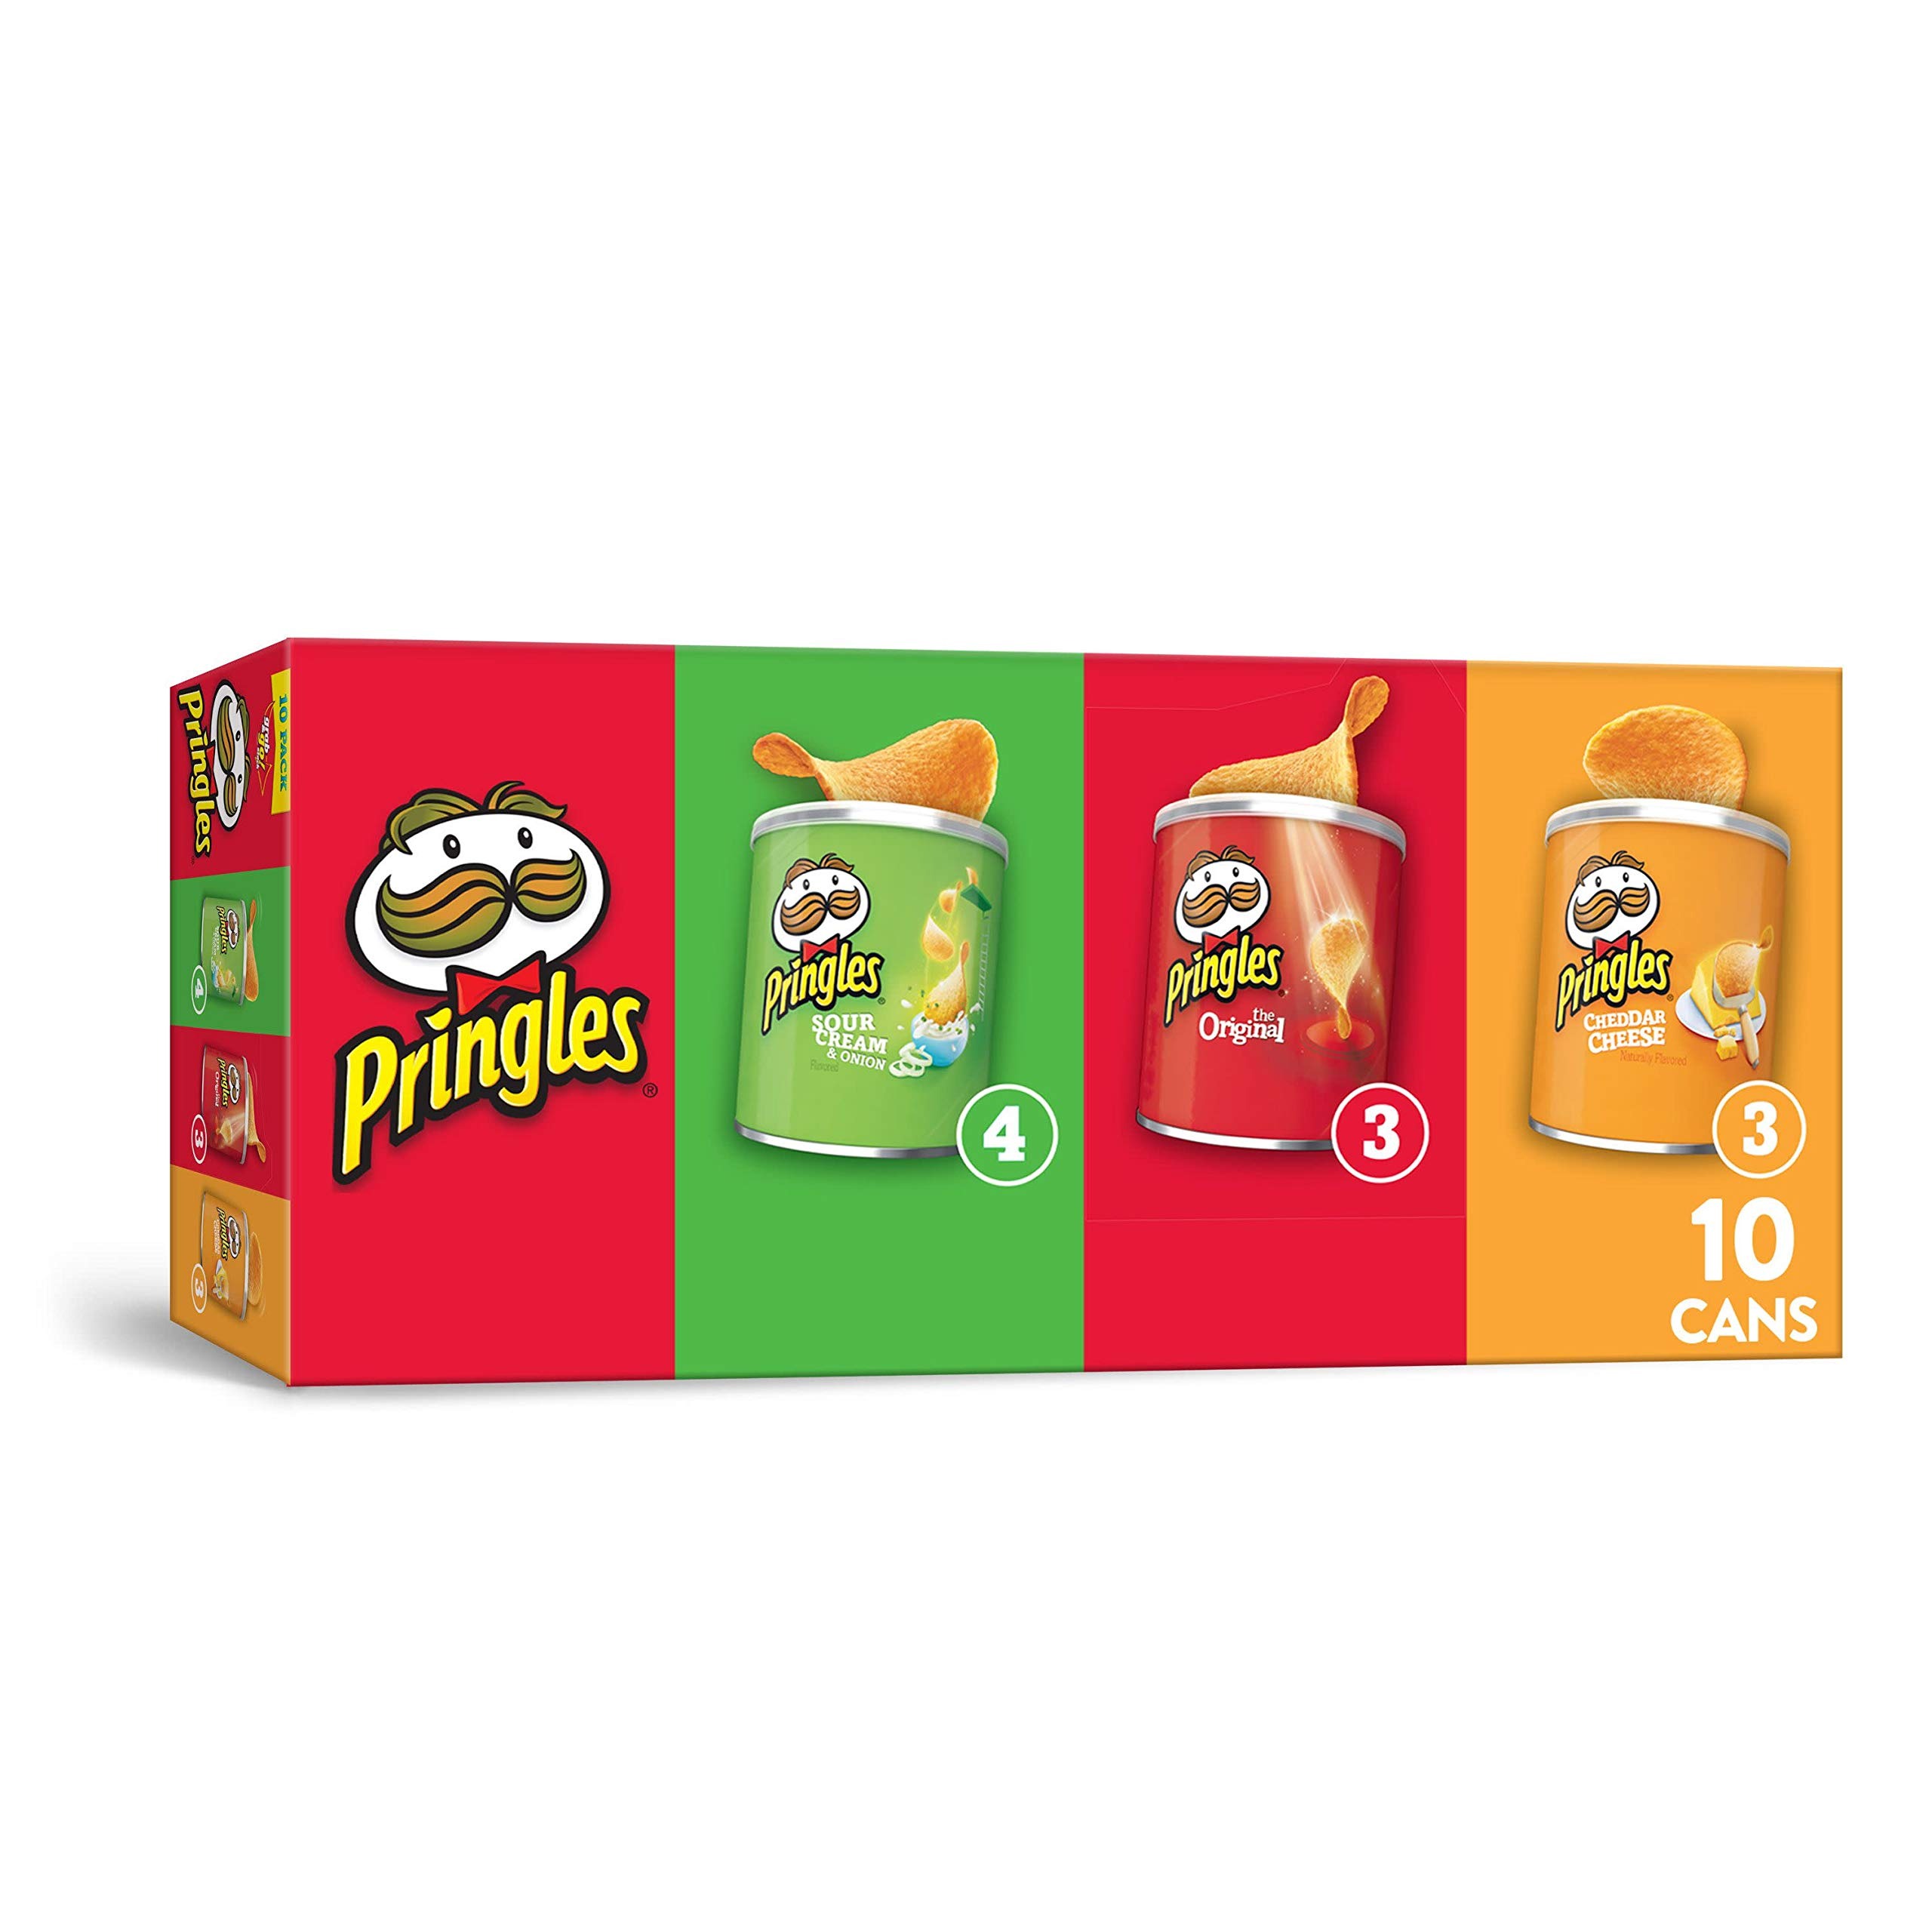
Item Name: Pringles Potato Crisps Chips, Flavored Variety Pack, Original, Cheddar Cheese, Sour Cream and Onion, Grab and Go, 13.7 oz (10 Cans)
Bullet Point 1: Satisfy your snack craving with the irresistible taste of original flavor, cheddar cheese flavor, and sour cream and onion flavor potato crisps; uniquely shaped and seasoned from edge to edge
Bullet Point 2: Make snack time more fun with the original, stackable potato crisp; pop open a can and experience the classic flavor and satisfying crunch of Pringles Potato Crisps
Bullet Point 3: Always tasty, never greasy; a delicious and crispy way to put the wow in your snacking routine; a travel-ready food made to enjoy at home or on-the-go
Bullet Point 4: Grab a can at game time, pack a snack for school, enjoy a stack at the office and stow them in lunchboxes; the savory, stackable snack options are endless
Bullet Point 5: Packaged in a 13.7-ounce box containing 3, 1.3-ounce cans of Original Flavored Pringles Potato Crisps, 3, 1.4-ounce cans of Cheddar Cheese Flavored Pringles Potato Crisps, and 4, 1.4-ounce cans of Sour Cream and Onion Flavored Pringles Potato Crisps
Value: 13.7
Unit: ounce

Price: 18.5